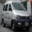
Label: automobile